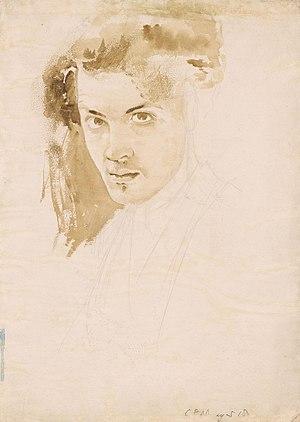
Charles Fairfax Murray est un peintre, marchand d'art, collectionneur d'art, mécène et historien de l'art anglais qui est associé à la deuxième vague du préraphaélisme.